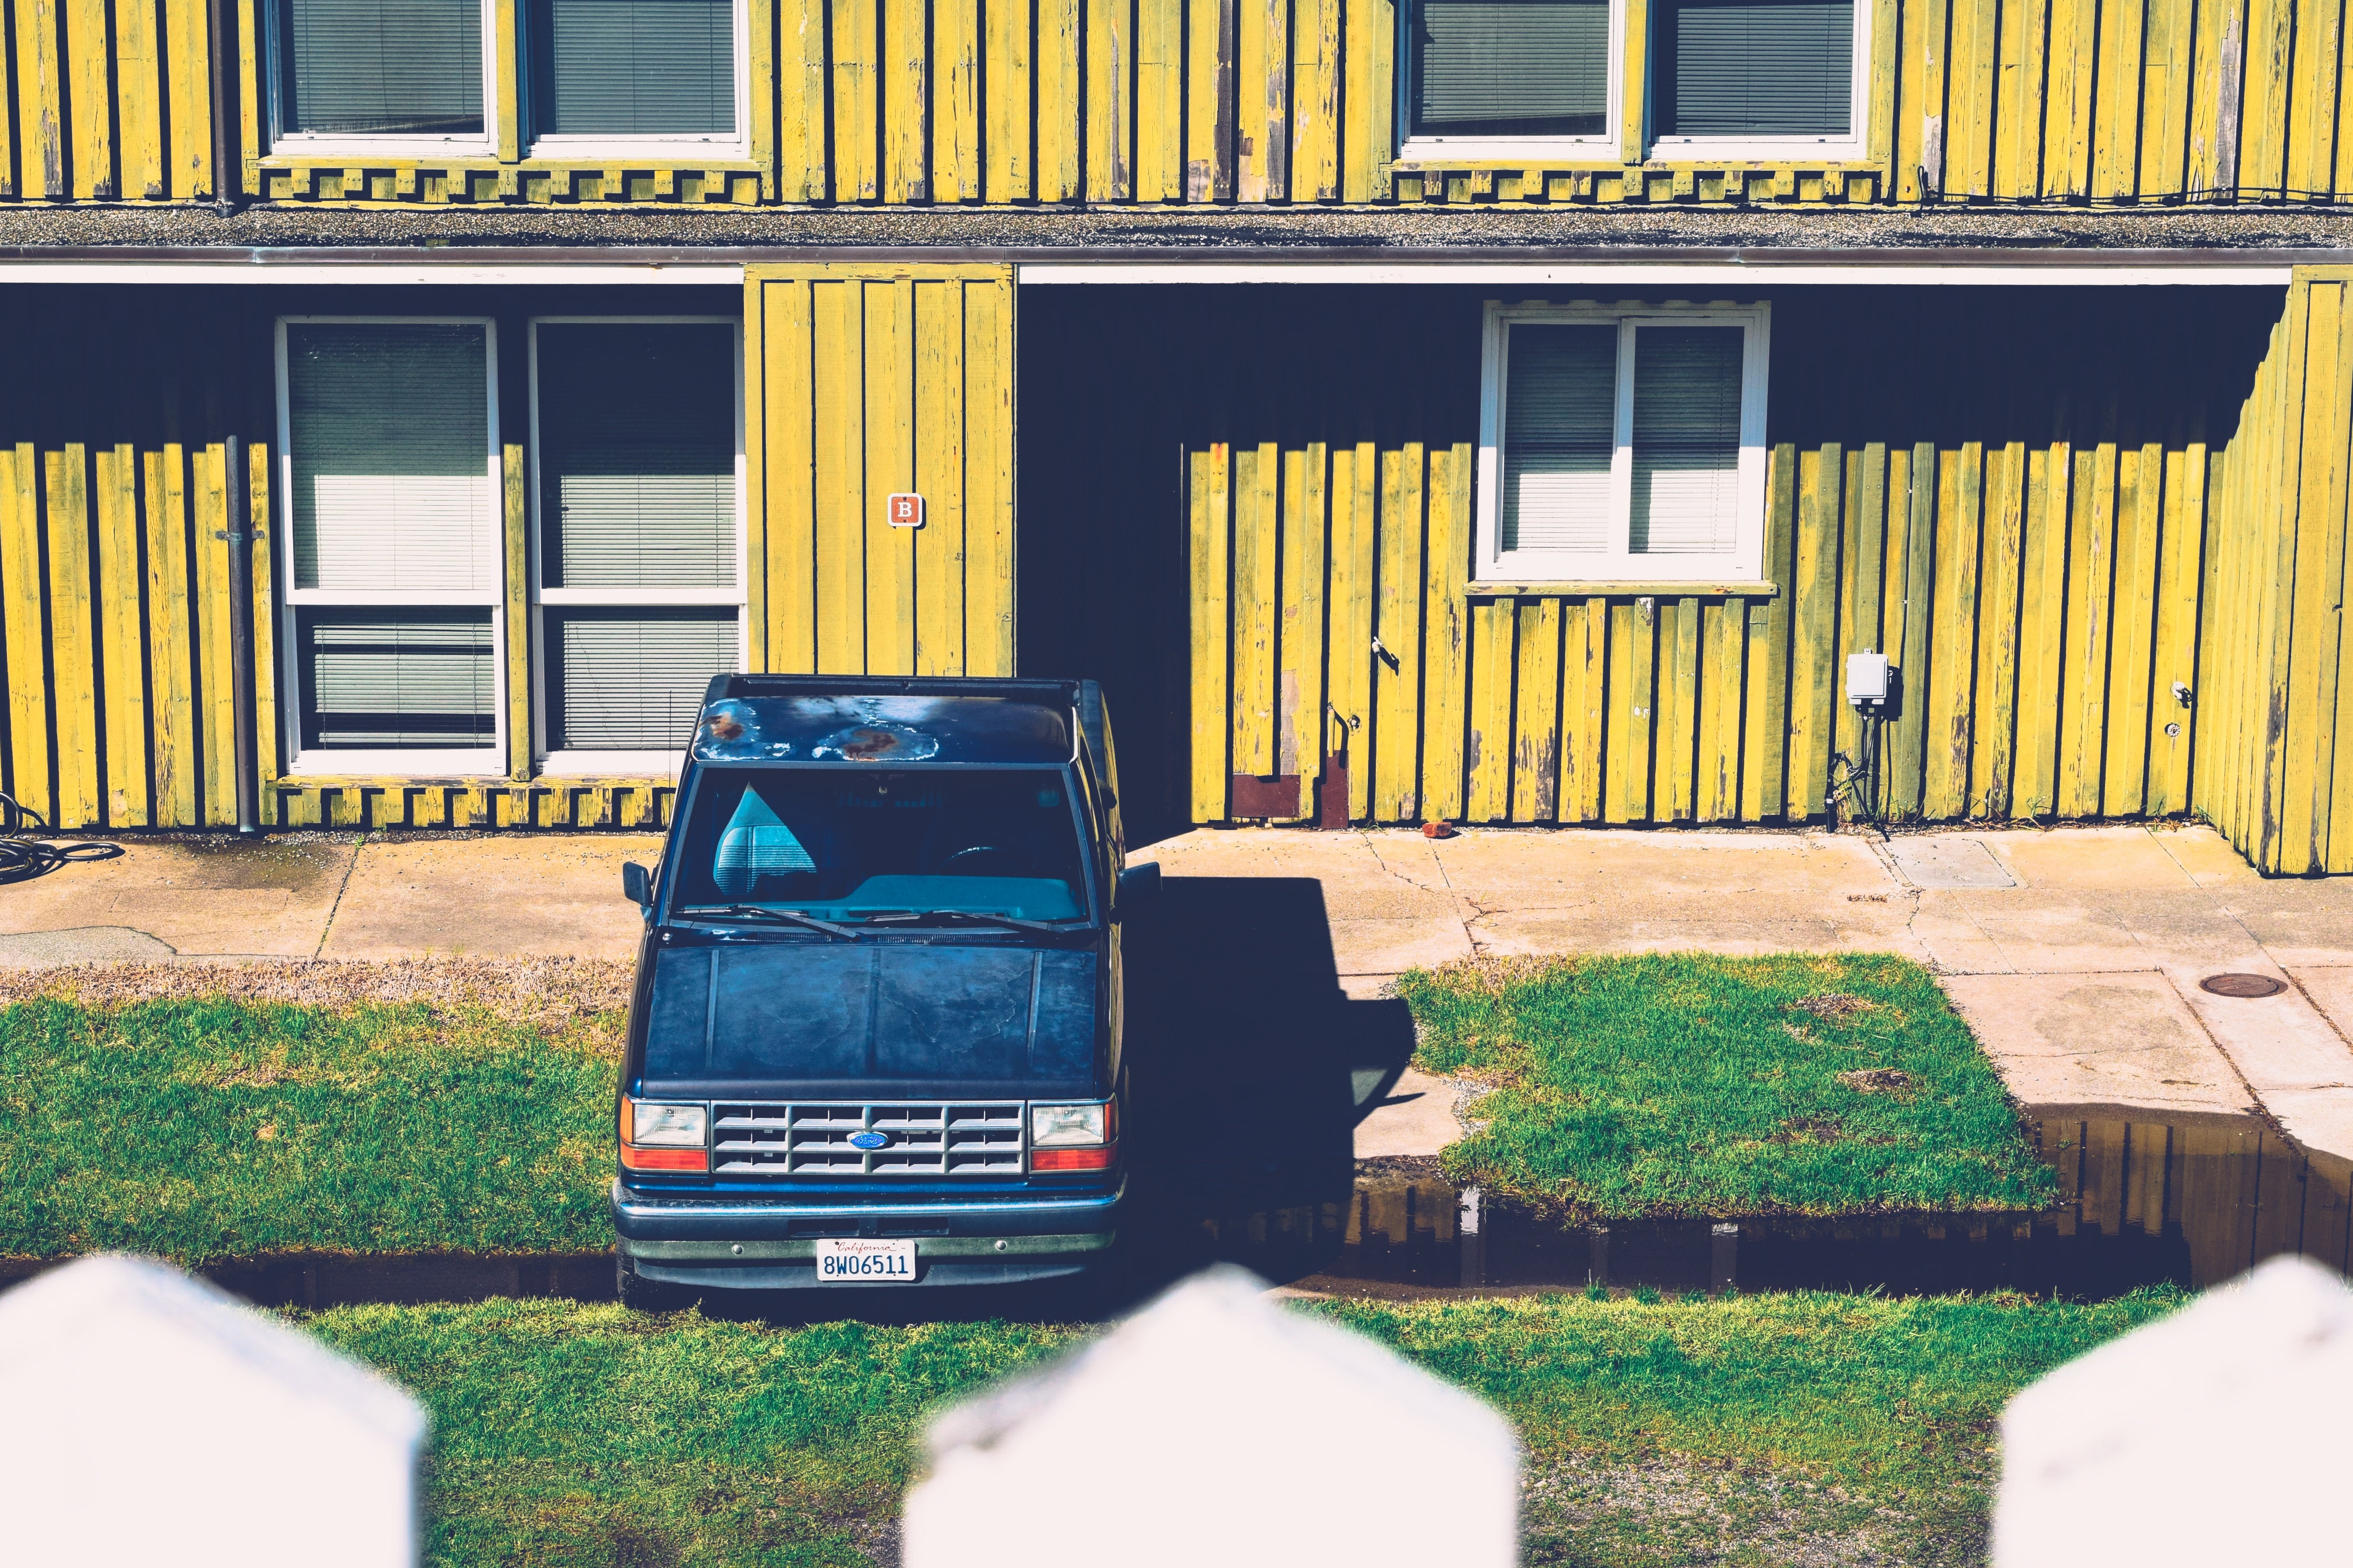
car, lawn, mansion, house, window, building, home, suburb, backyard, facade, property, interior design, design, pickup, estate, yard, real estate, residential area